Gil Álvarez Carrillo de Albornoz

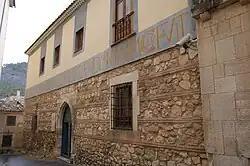
House of the Albornoz and Luna family in Cuenca, where Gil de Albornoz spent his childhood.

Albornoz was the son of Garcialuarez Albornoz, IV Lord of Albornoz, tutor to the future King Alfonso XI, originally from Uña, Cuenca, and Doña Teresa de Luna, sister of , archbishop of Toledo and a member of the prominent Carrillo family. He was born in late 1302 or early 1303, in Carrascosa del Campo, (Cuenca). He was raised and educated in Zaragoza, with his mother's brother, and studied law in Toulouse.